Fairchild Channel F

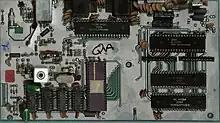
PCB Scan of the Grandstand Video Entertainment Computer (UK Channel F II variant)

Twenty-seven cartridges, termed "Videocarts", were officially released to consumers in the United States during the ownership of Fairchild and Zircon, the first twenty-one of which were released by Fairchild. Several of these cartridges were capable of playing more than one game and were typically priced at . The Videocarts were yellow and approximately the size and overall texture of an 8 track cartridge. They usually featured colorful label artwork. The earlier artwork was created by nationally known artist Tom Kamifuji and art directed by Nick Talesfore. The console contained two built-in games, Tennis and Hockey, which were both advanced "Pong" clones. In Hockey, the reflecting bar could be changed to different diagonals by twisting the controller knob and could move all over the playing field. Tennis was much like the original Pong.